Provinces of Scotland

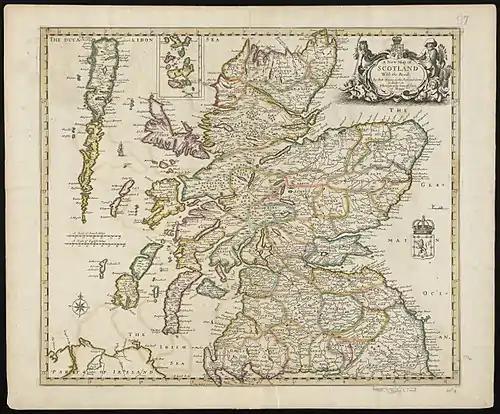
Map of Scottish provinces in 1689.

Before the early 13th century "Scotland" was considered to extend only between the Firth of Forth and the River Spey. Within this area the provinces directly subject to the kings of Alba by the 12th century were Fife, Strathearn, Atholl, Gowrie, Angus, the Mearns, Mar, and Buchan.